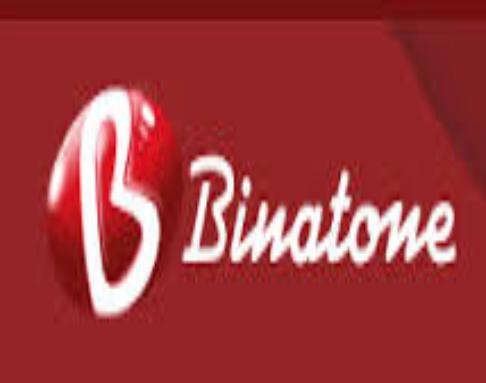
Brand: Binatone
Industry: Necessities